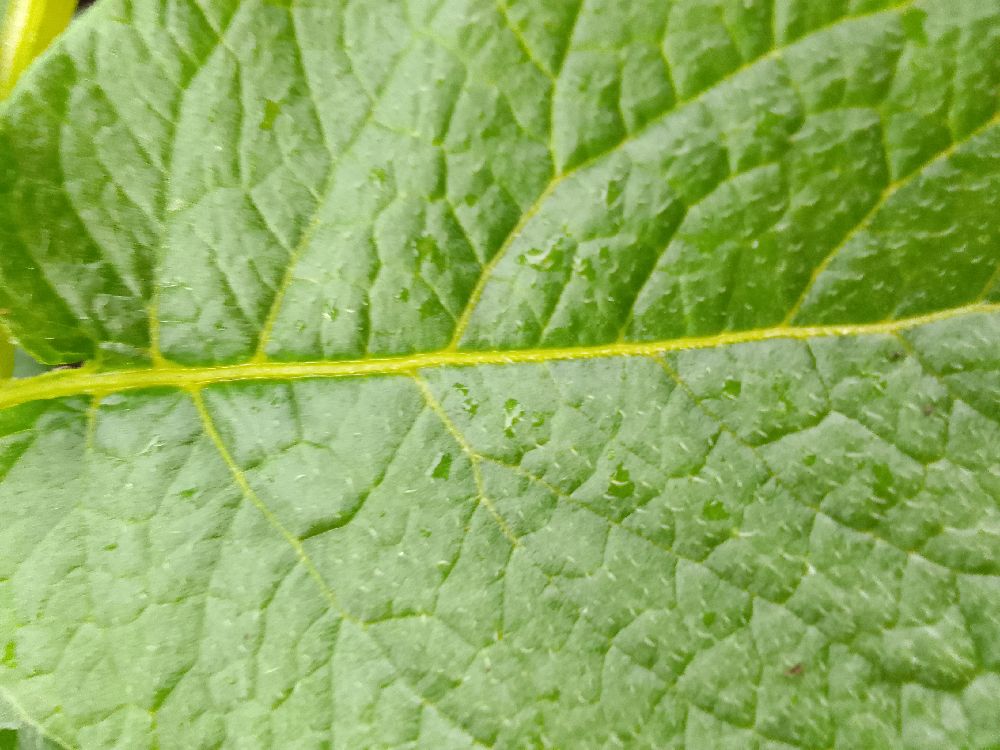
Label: Healthy